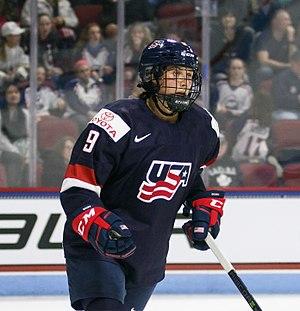
Megan Bozek est une joueuse américaine de hockey sur glace évoluant dans la ligue élite féminine en tant que défenseure. Elle a remporté une médaille d'argent aux Jeux olympiques de Sotchi en 2014. Elle a également représenté les États-Unis dans 5 championnats du monde, remportant 4 médailles d'or et 1 médaille d'argent.